Leonore Annenberg

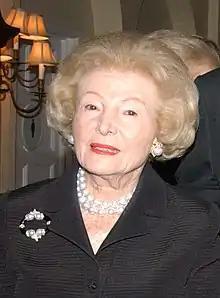

Leonore Cohn Annenberg (February 20, 1918 – March 12, 2009), also known as Lee Annenberg, was an American businesswoman, diplomat, and philanthropist. She was noted for serving as Chief of Protocol of the United States from 1981 to 1982. Annenberg was married to Walter Annenberg, who was an Ambassador to the United Kingdom and newspaper publisher. She also served as the chairman and president of the Annenberg Foundation from 2002 until 2009.